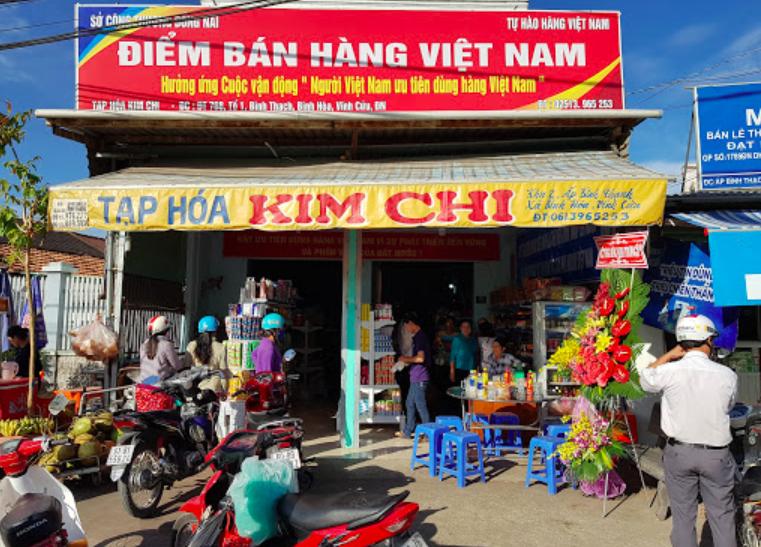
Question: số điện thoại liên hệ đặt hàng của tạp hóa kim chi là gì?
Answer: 0673965253